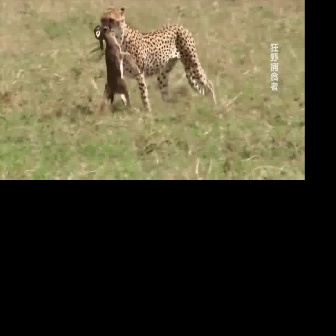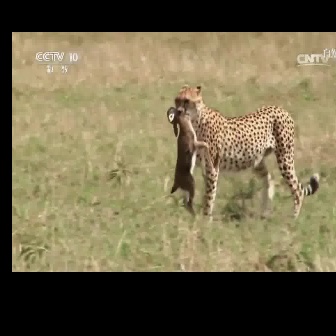
  Please identify the target specified by the bounding box [97,4,214,121] in the first image and locate it in the second image. Return the coordinates in [x_min,y_min,x_max,y_max] format.
Answer: [174,83,319,229]